At the End of the Night

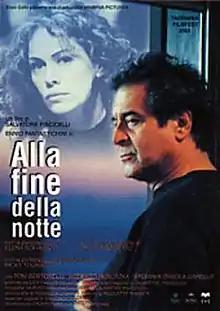

At the End of the Night is a 2003 Italian drama film directed by Salvatore Piscicelli.